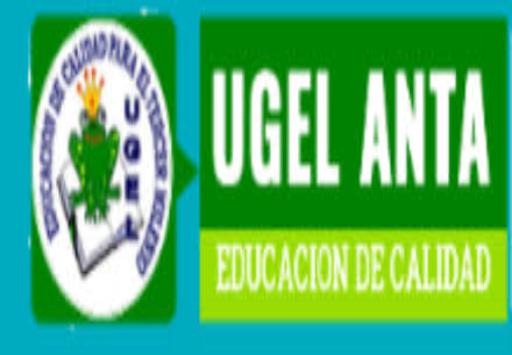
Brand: ANTA
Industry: Clothes